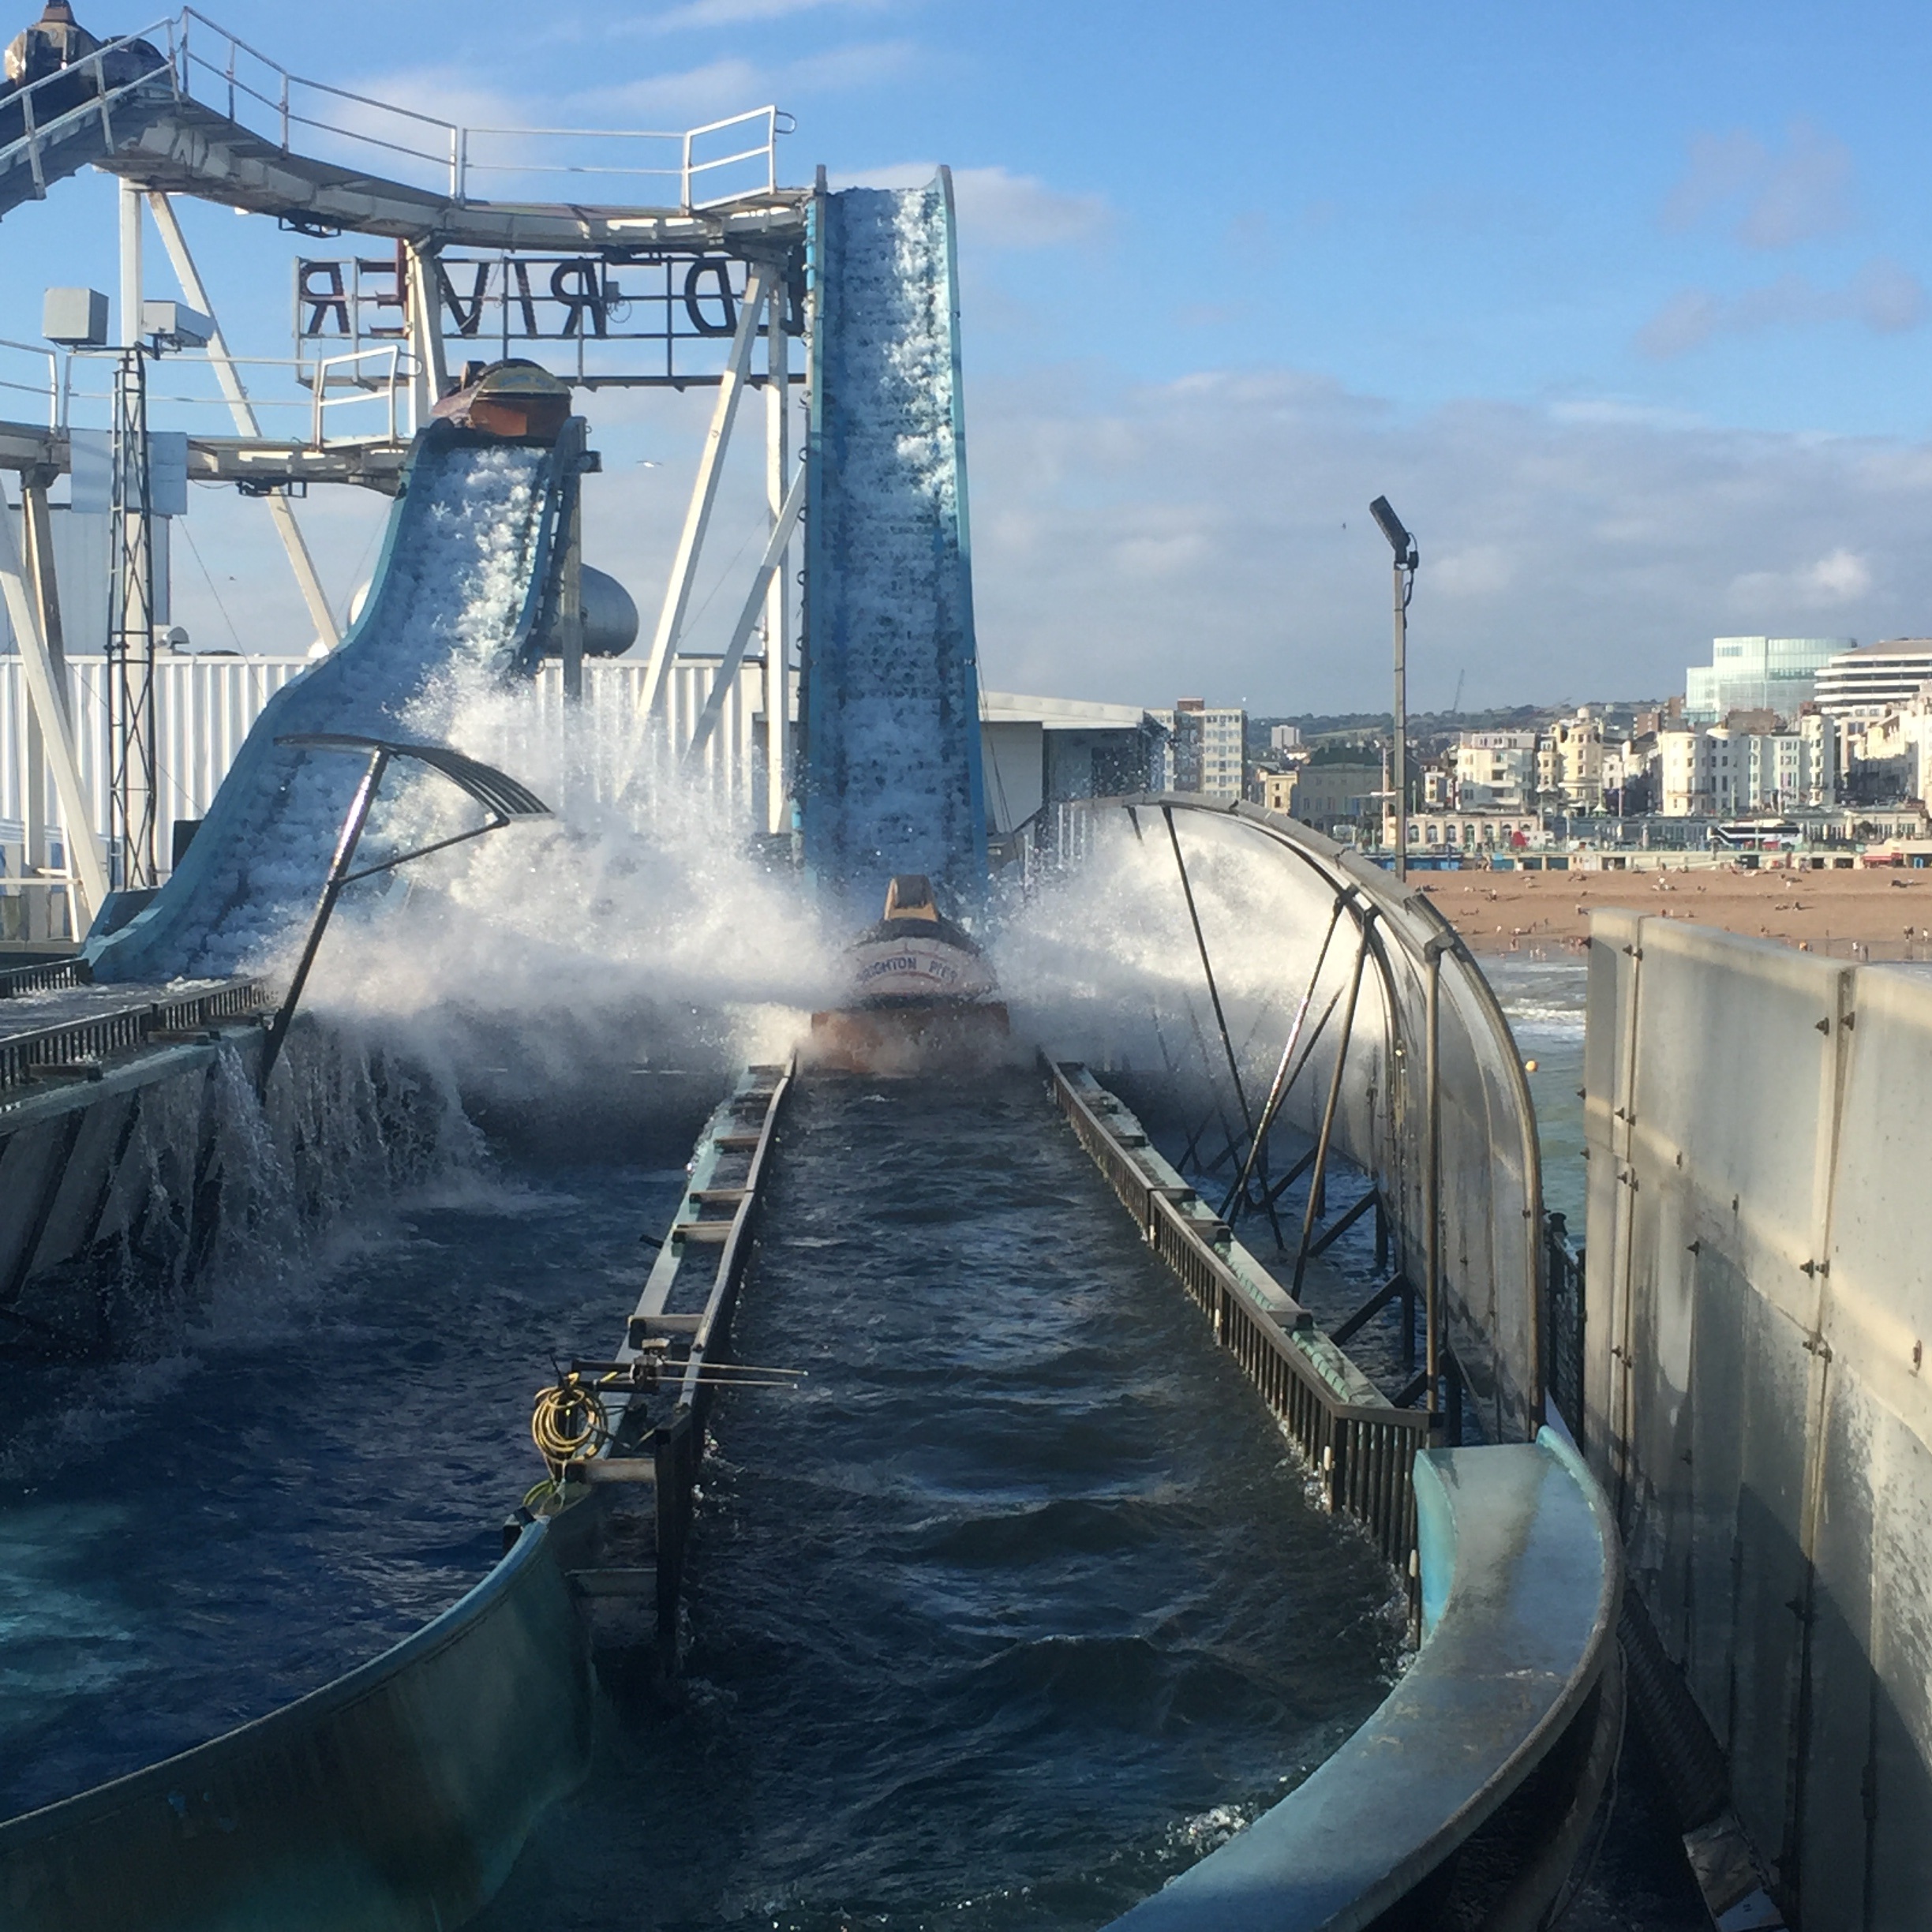
sea, water, boat, wave, river, wild, flow, vehicle, spray, mast, waterway, theme park, watercraft, white water, brighton, inject, log flume, wild squirt, wild water